Invasion Attack 2014

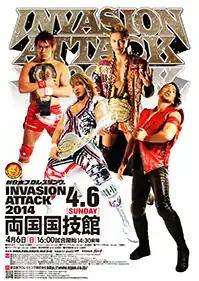
Promotional poster for the event, featuring Tetsuya Naito, Kazuchika Okada, Hiroshi Tanahashi and Shinsuke Nakamura

Invasion Attack 2014 was a professional wrestling pay-per-view (PPV) event promoted by New Japan Pro-Wrestling (NJPW). The event took place on April 6, 2014, in Tokyo at Ryōgoku Kokugikan. The event featured nine matches, five of which were contested for championships. It was the second event under the Invasion Attack name.